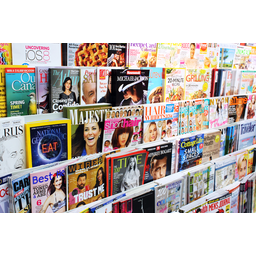
Label: paper